Dabral Baba

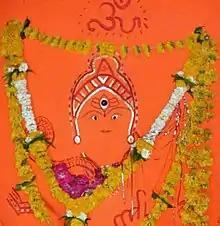

Baba discovered the temple in 1960. He used to meditate at Kal Bhairav, and feeling strongly driven by divine impulse, he reached Shipra River to wash his hands. A saint sitting at the riverbank told Baba that he was waiting for him him to walk on the north side of the river. He reached a muddy, deserted place where he discovered the Vikrant Bhairav idol, deeply covered in mud. Eventually, Baba felt the image of Vikrant Bhairav gradually appearing before him, who stood with folded hands for some time. He then filled an earthen lamp with oil, lit it, placed a few roses and lighted many incense sticks. In awe, Baba left the place charged with a feeling of happiness, joy, pleasure and surprise at having reached the place of his dream.